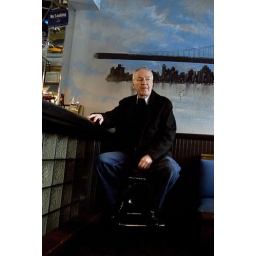
Man sitting in a bar in front of a mural